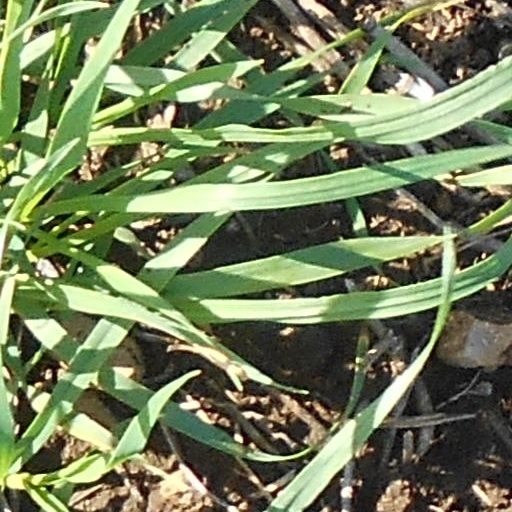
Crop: wheat